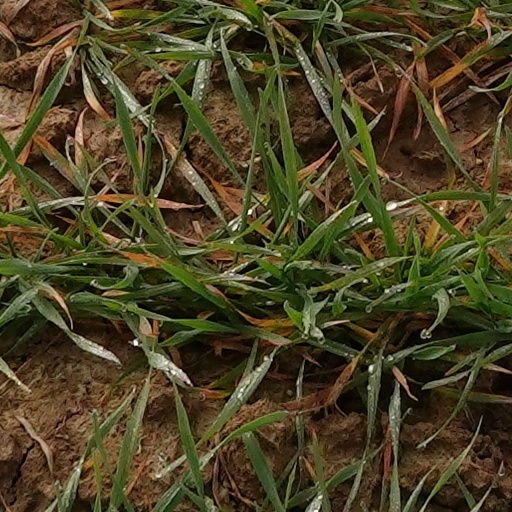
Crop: wheat